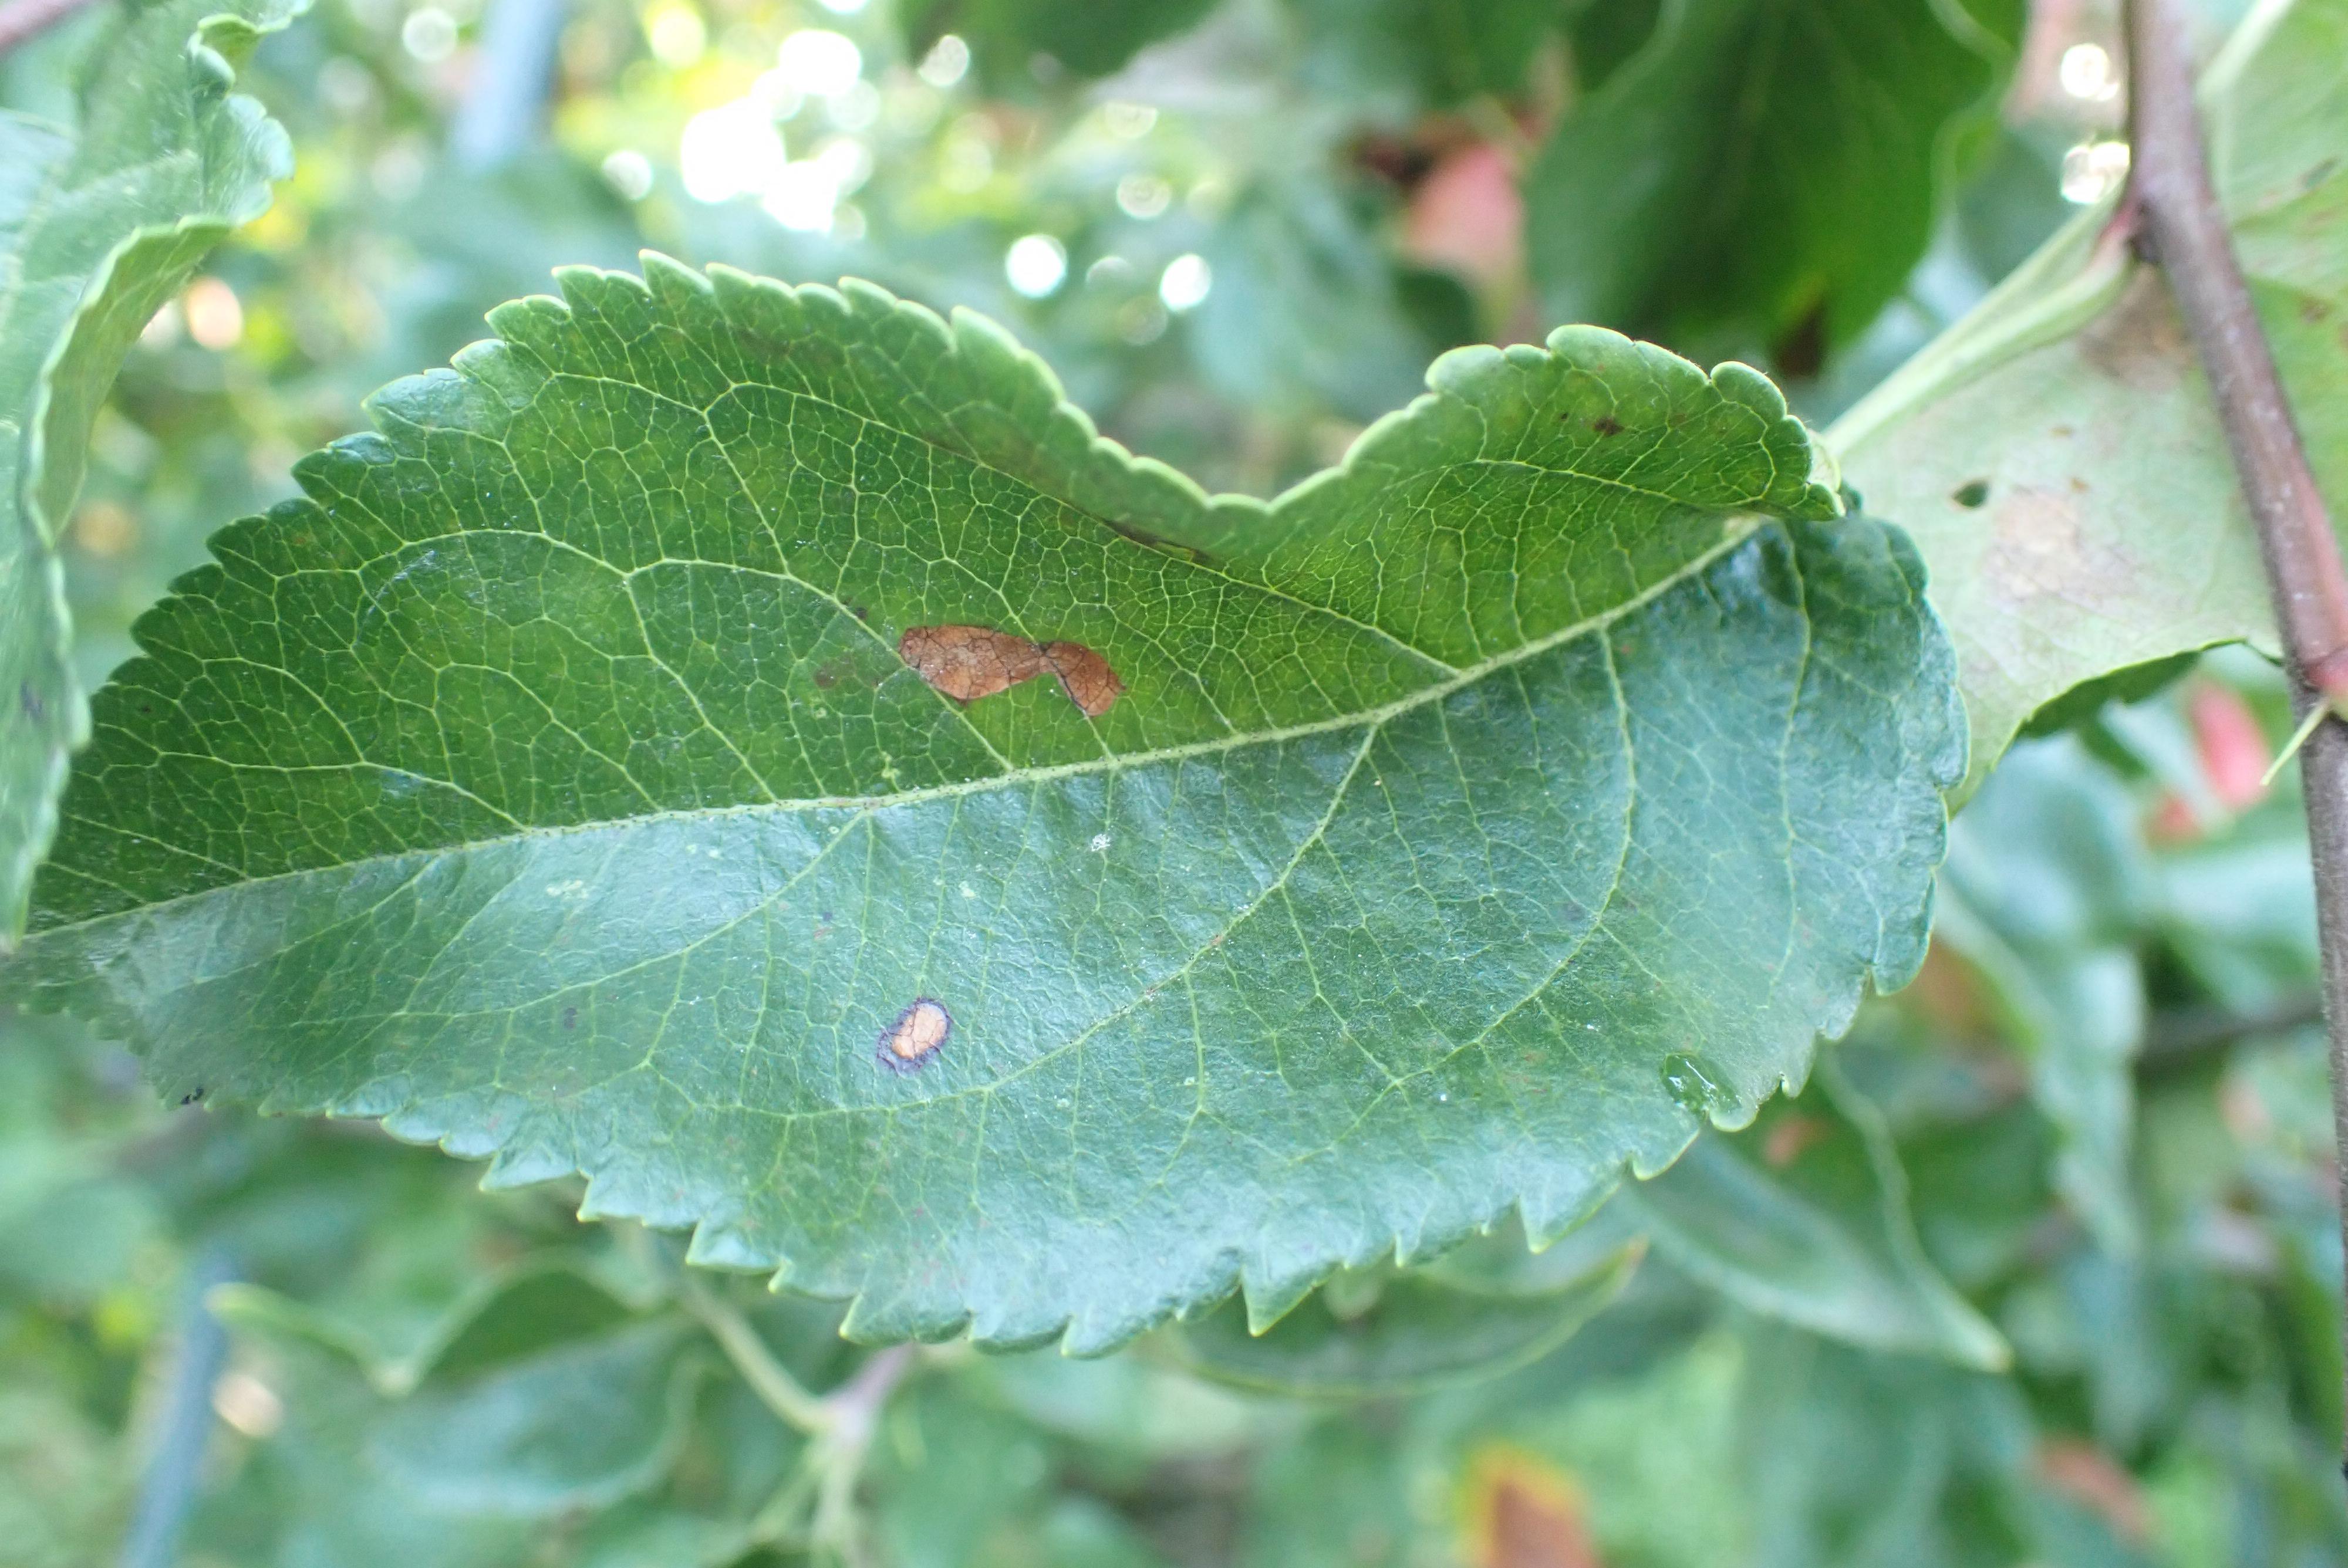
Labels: frog_eye_leaf_spot, complex